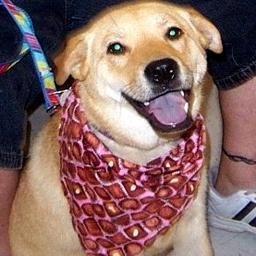
Animal: dogs